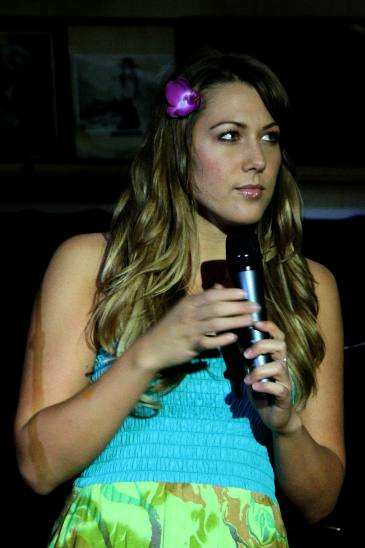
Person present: Yes